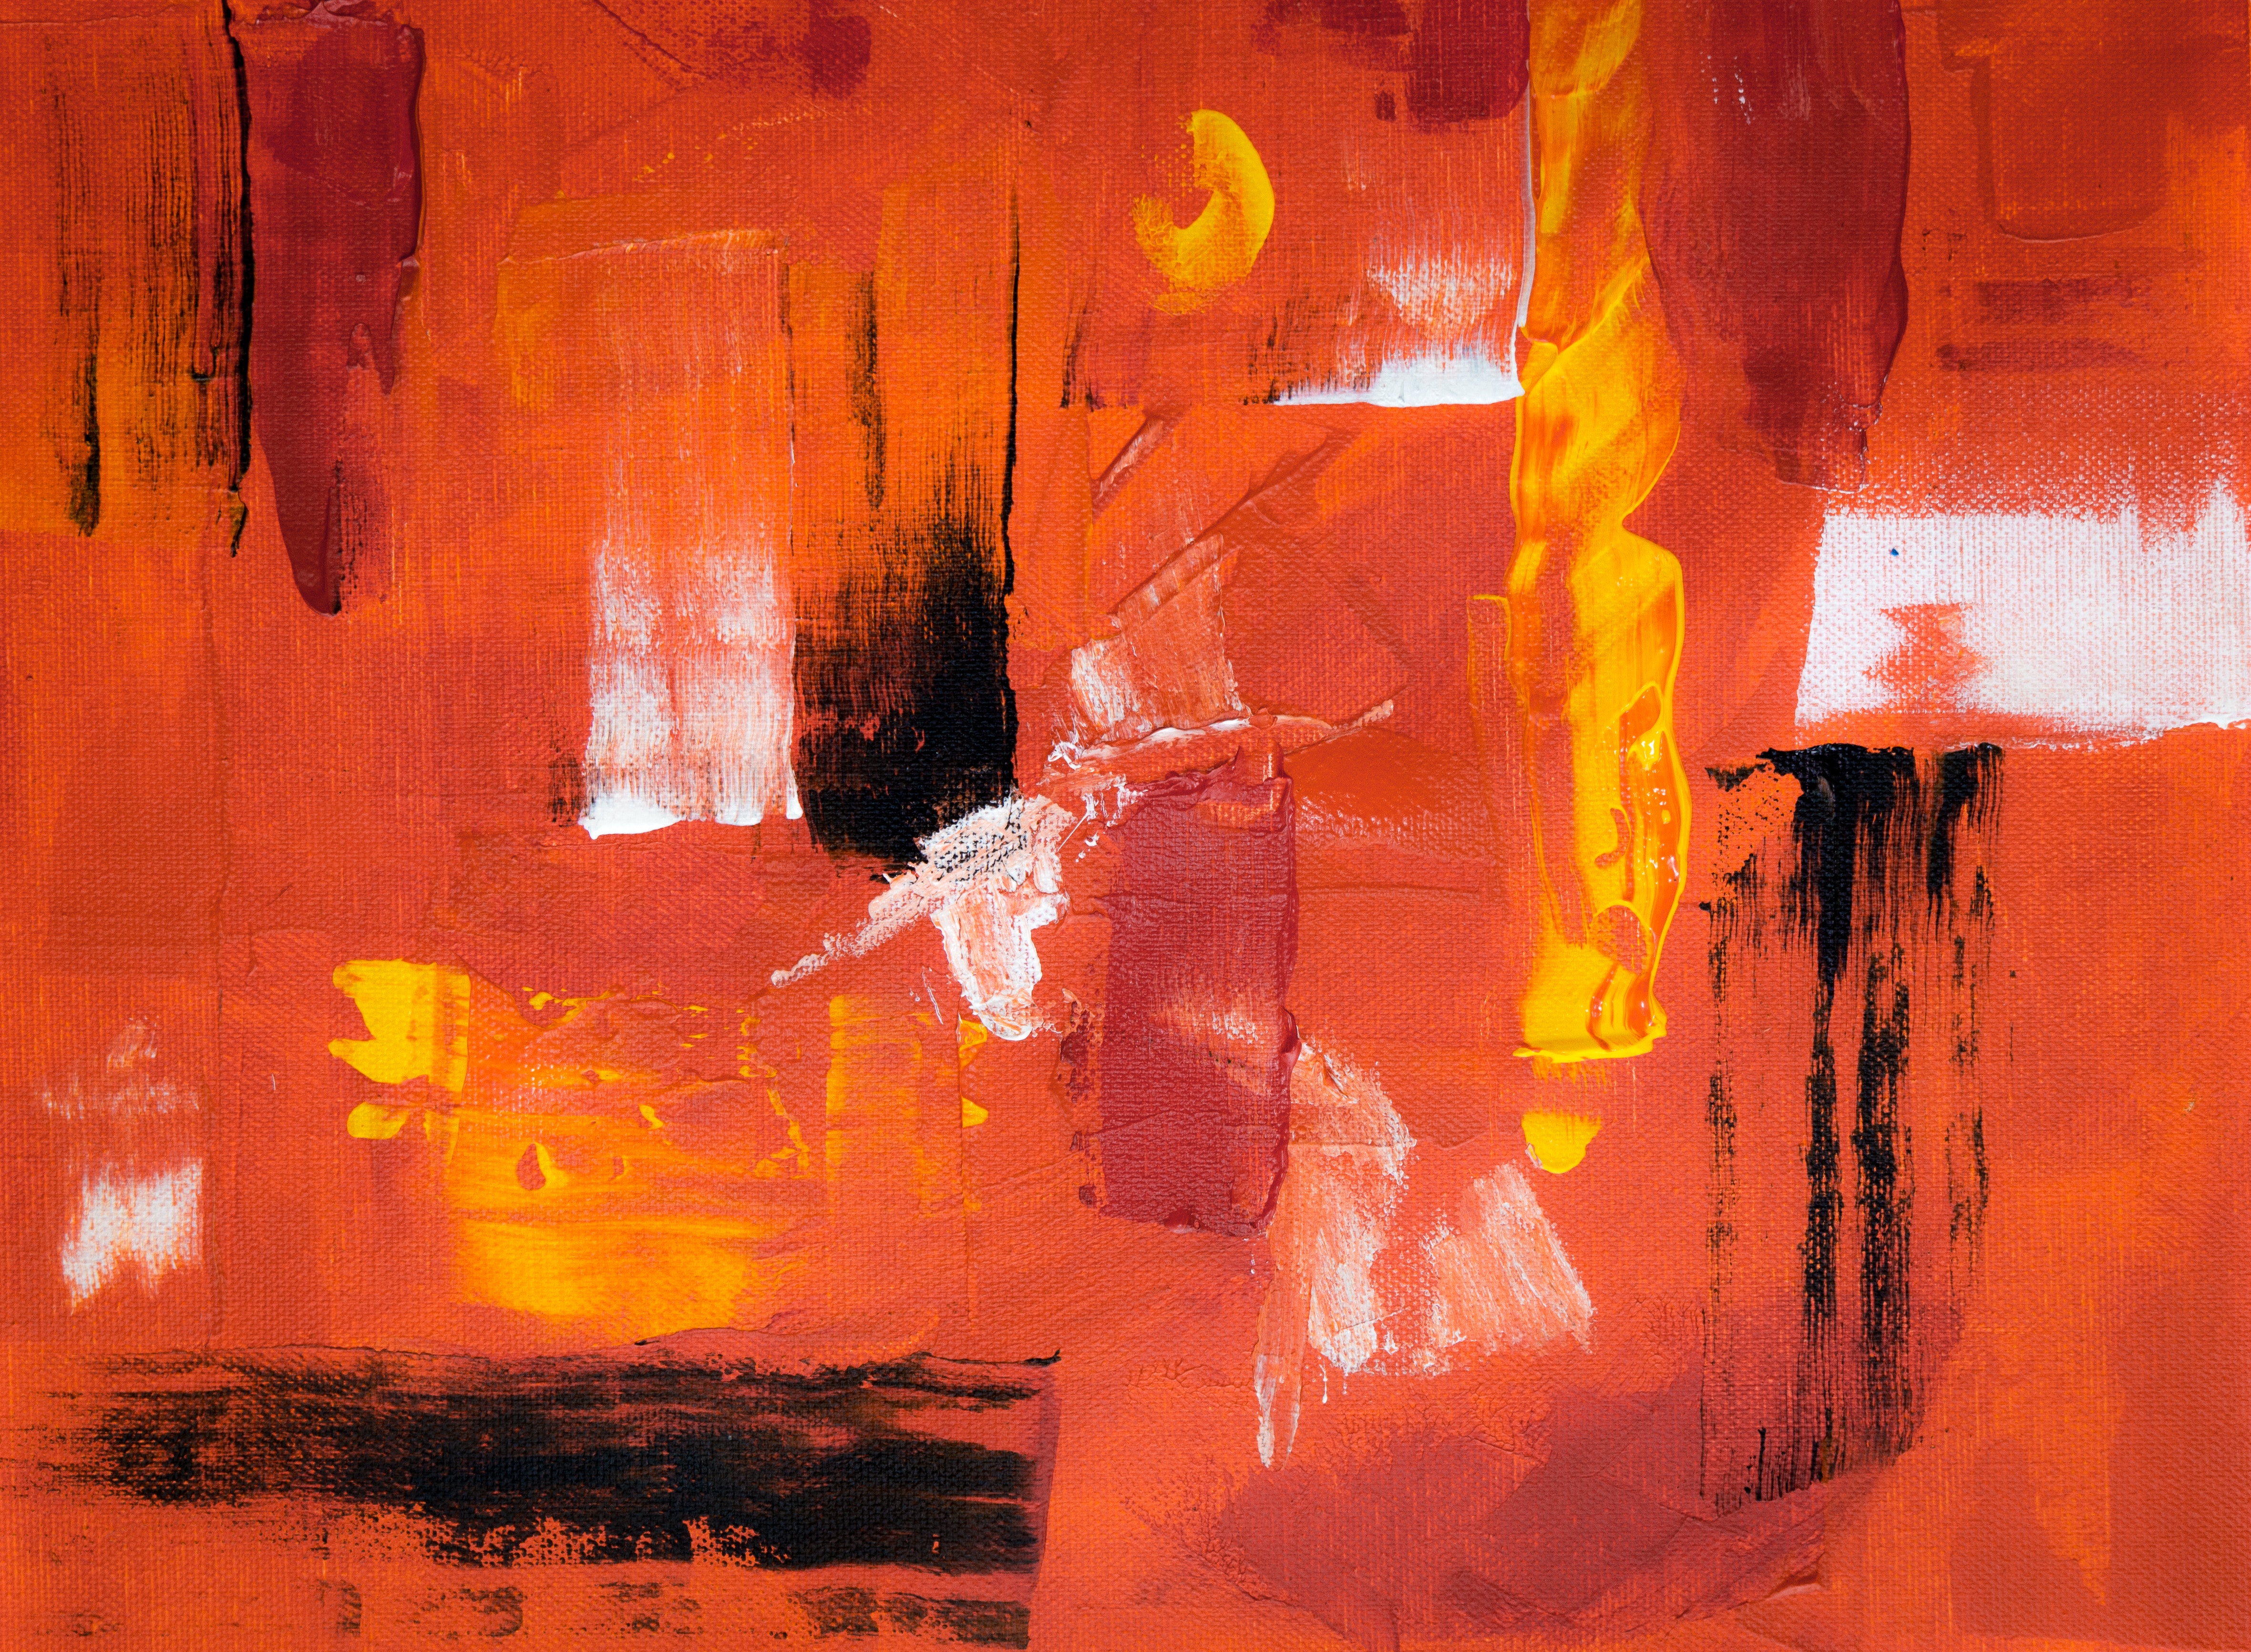
orange, red, modern art, painting, art, yellow, visual arts, acrylic paint, paint, watercolor paint, geological phenomenon, artwork, heat, illustration